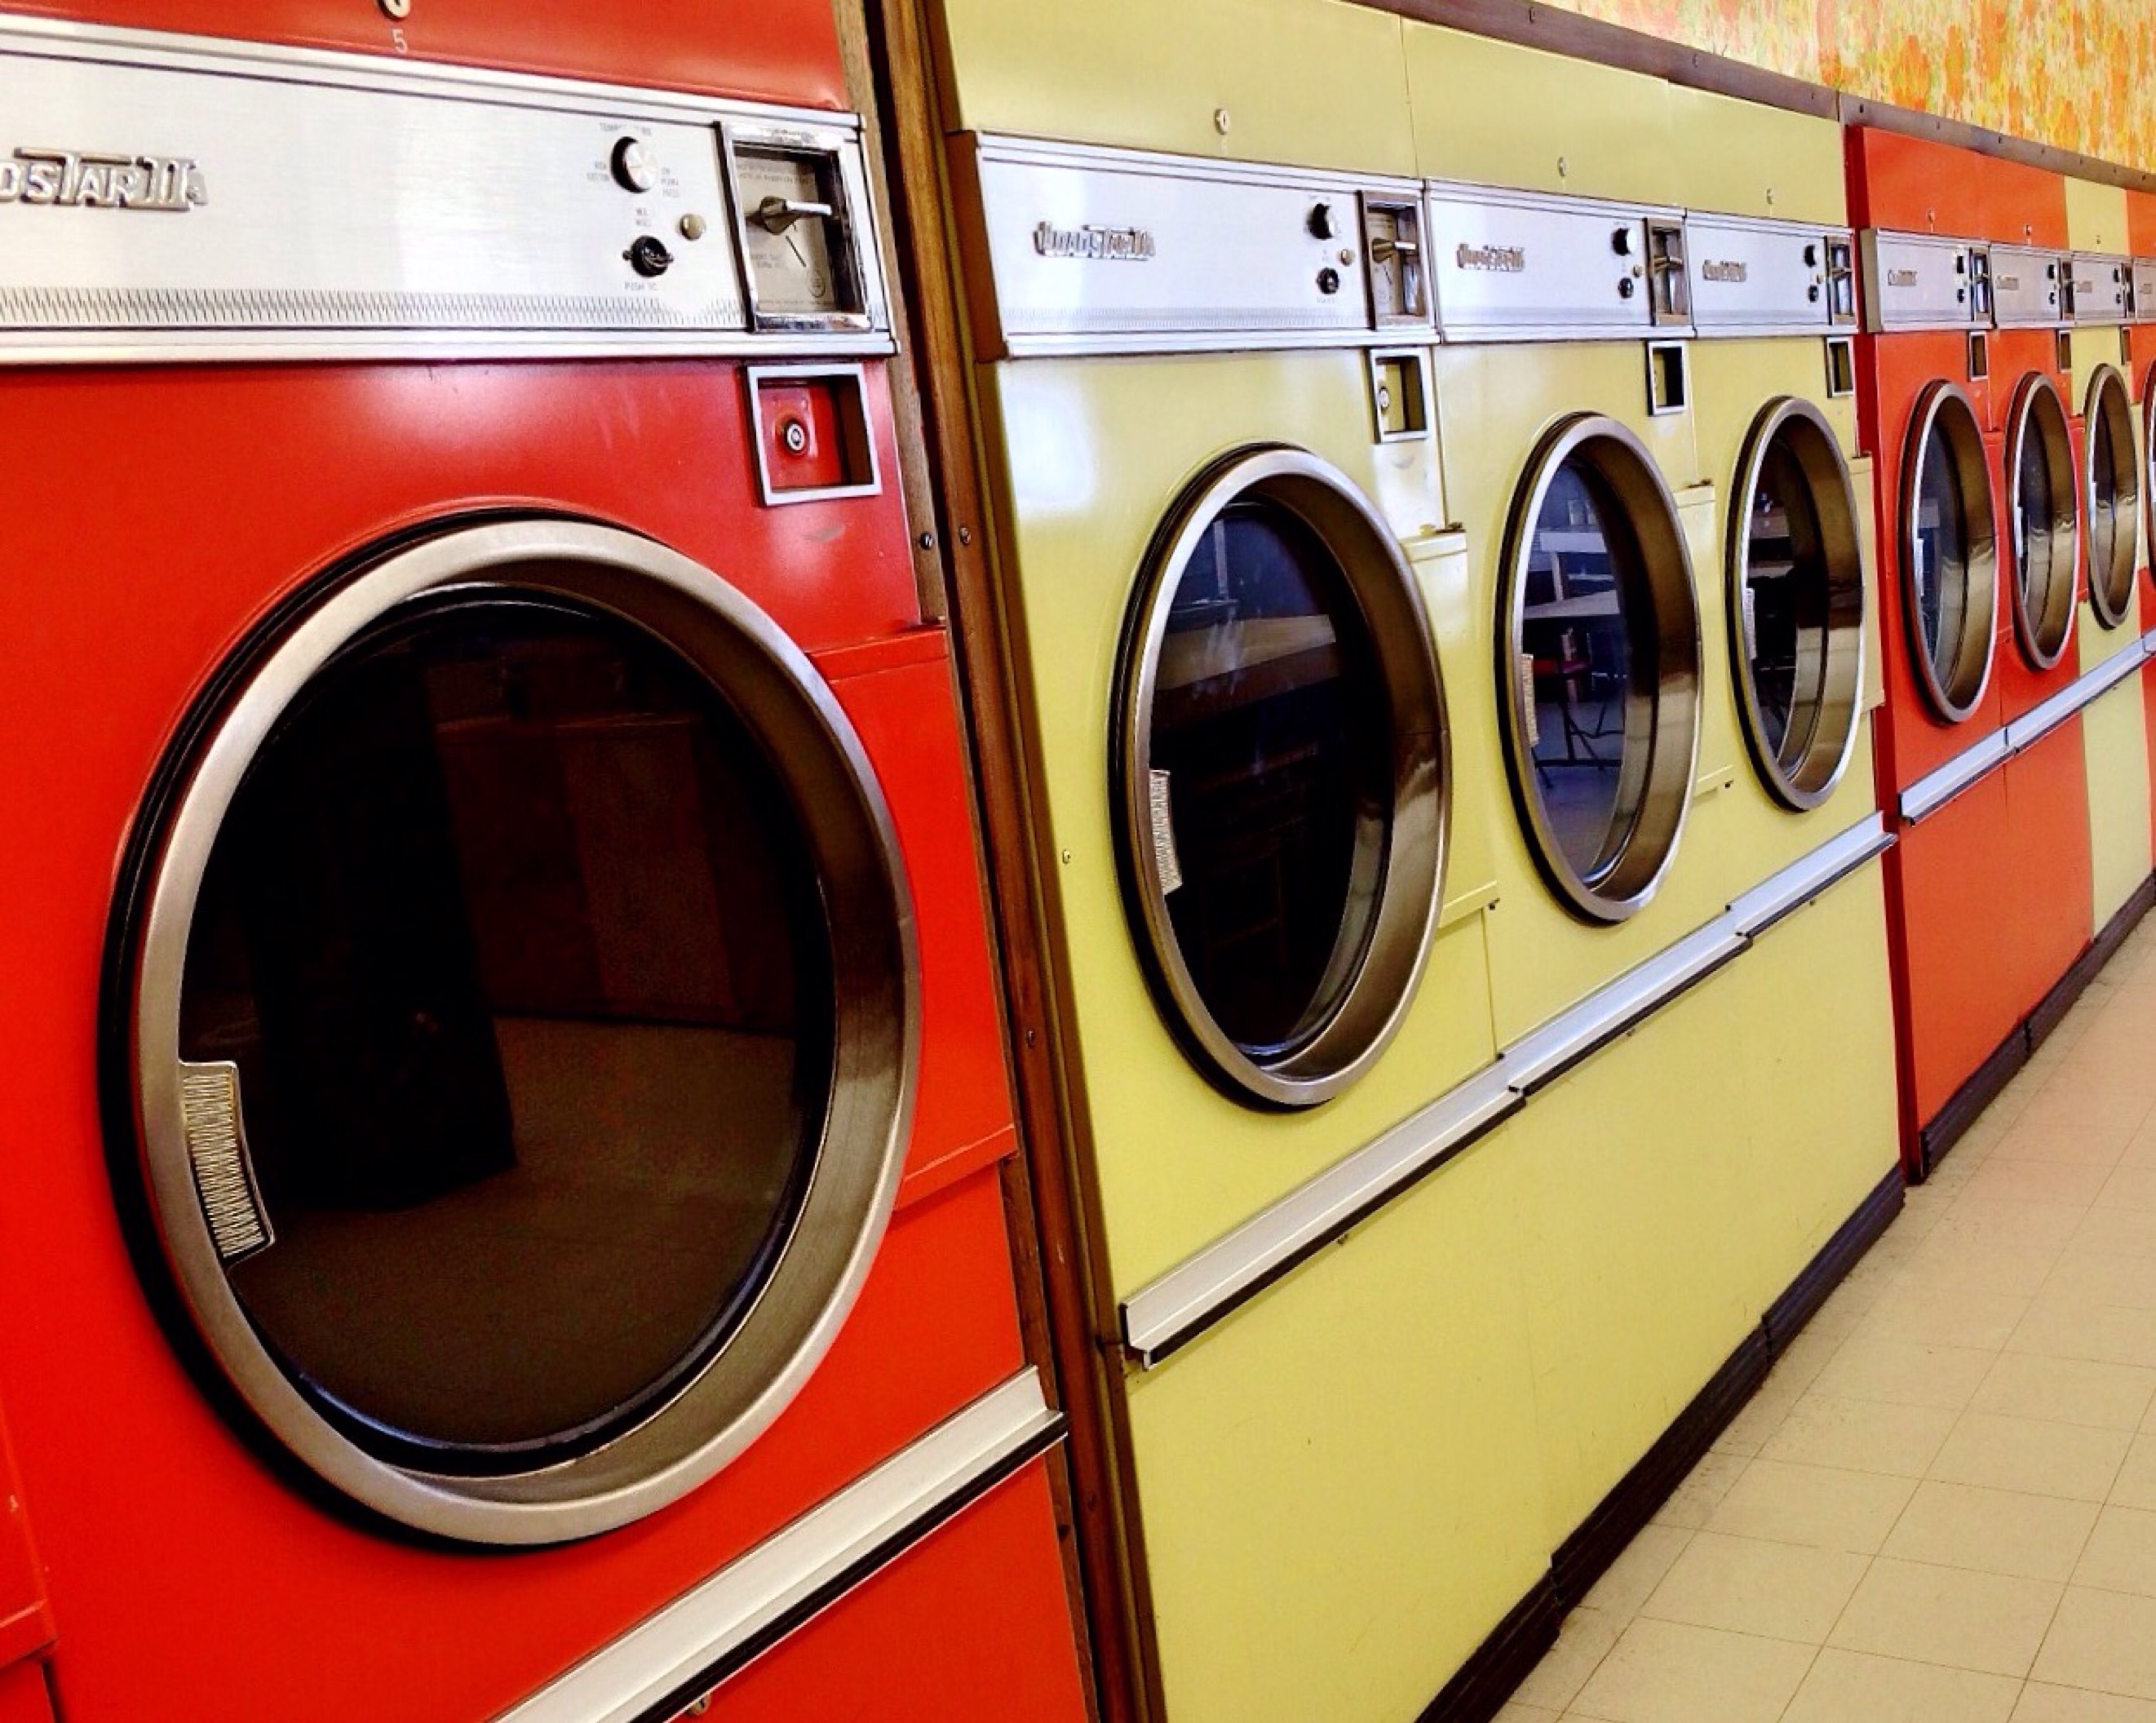
vintage, retro, transport, vehicle, washing, machine, public transport, laundry, laundromat, dryer, washer